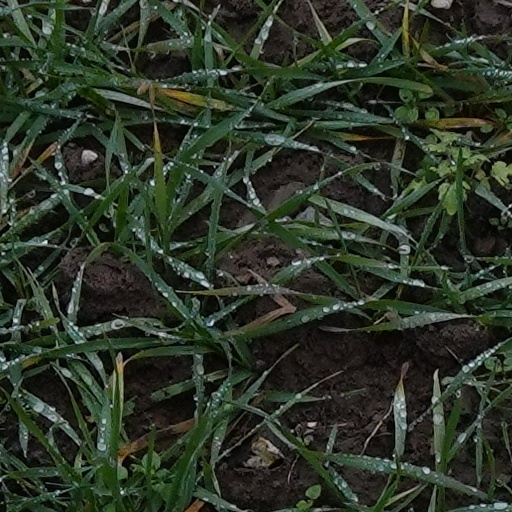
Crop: wheat